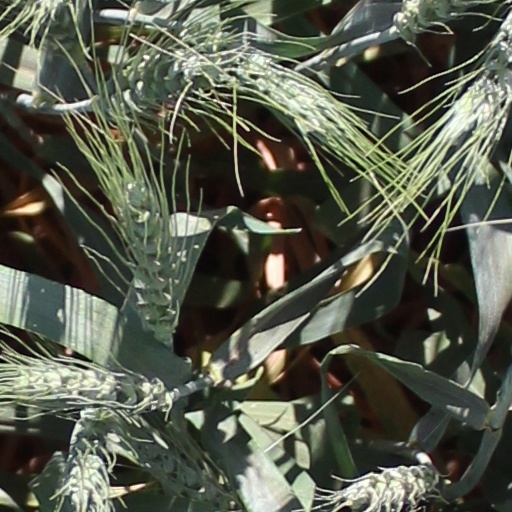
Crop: wheat